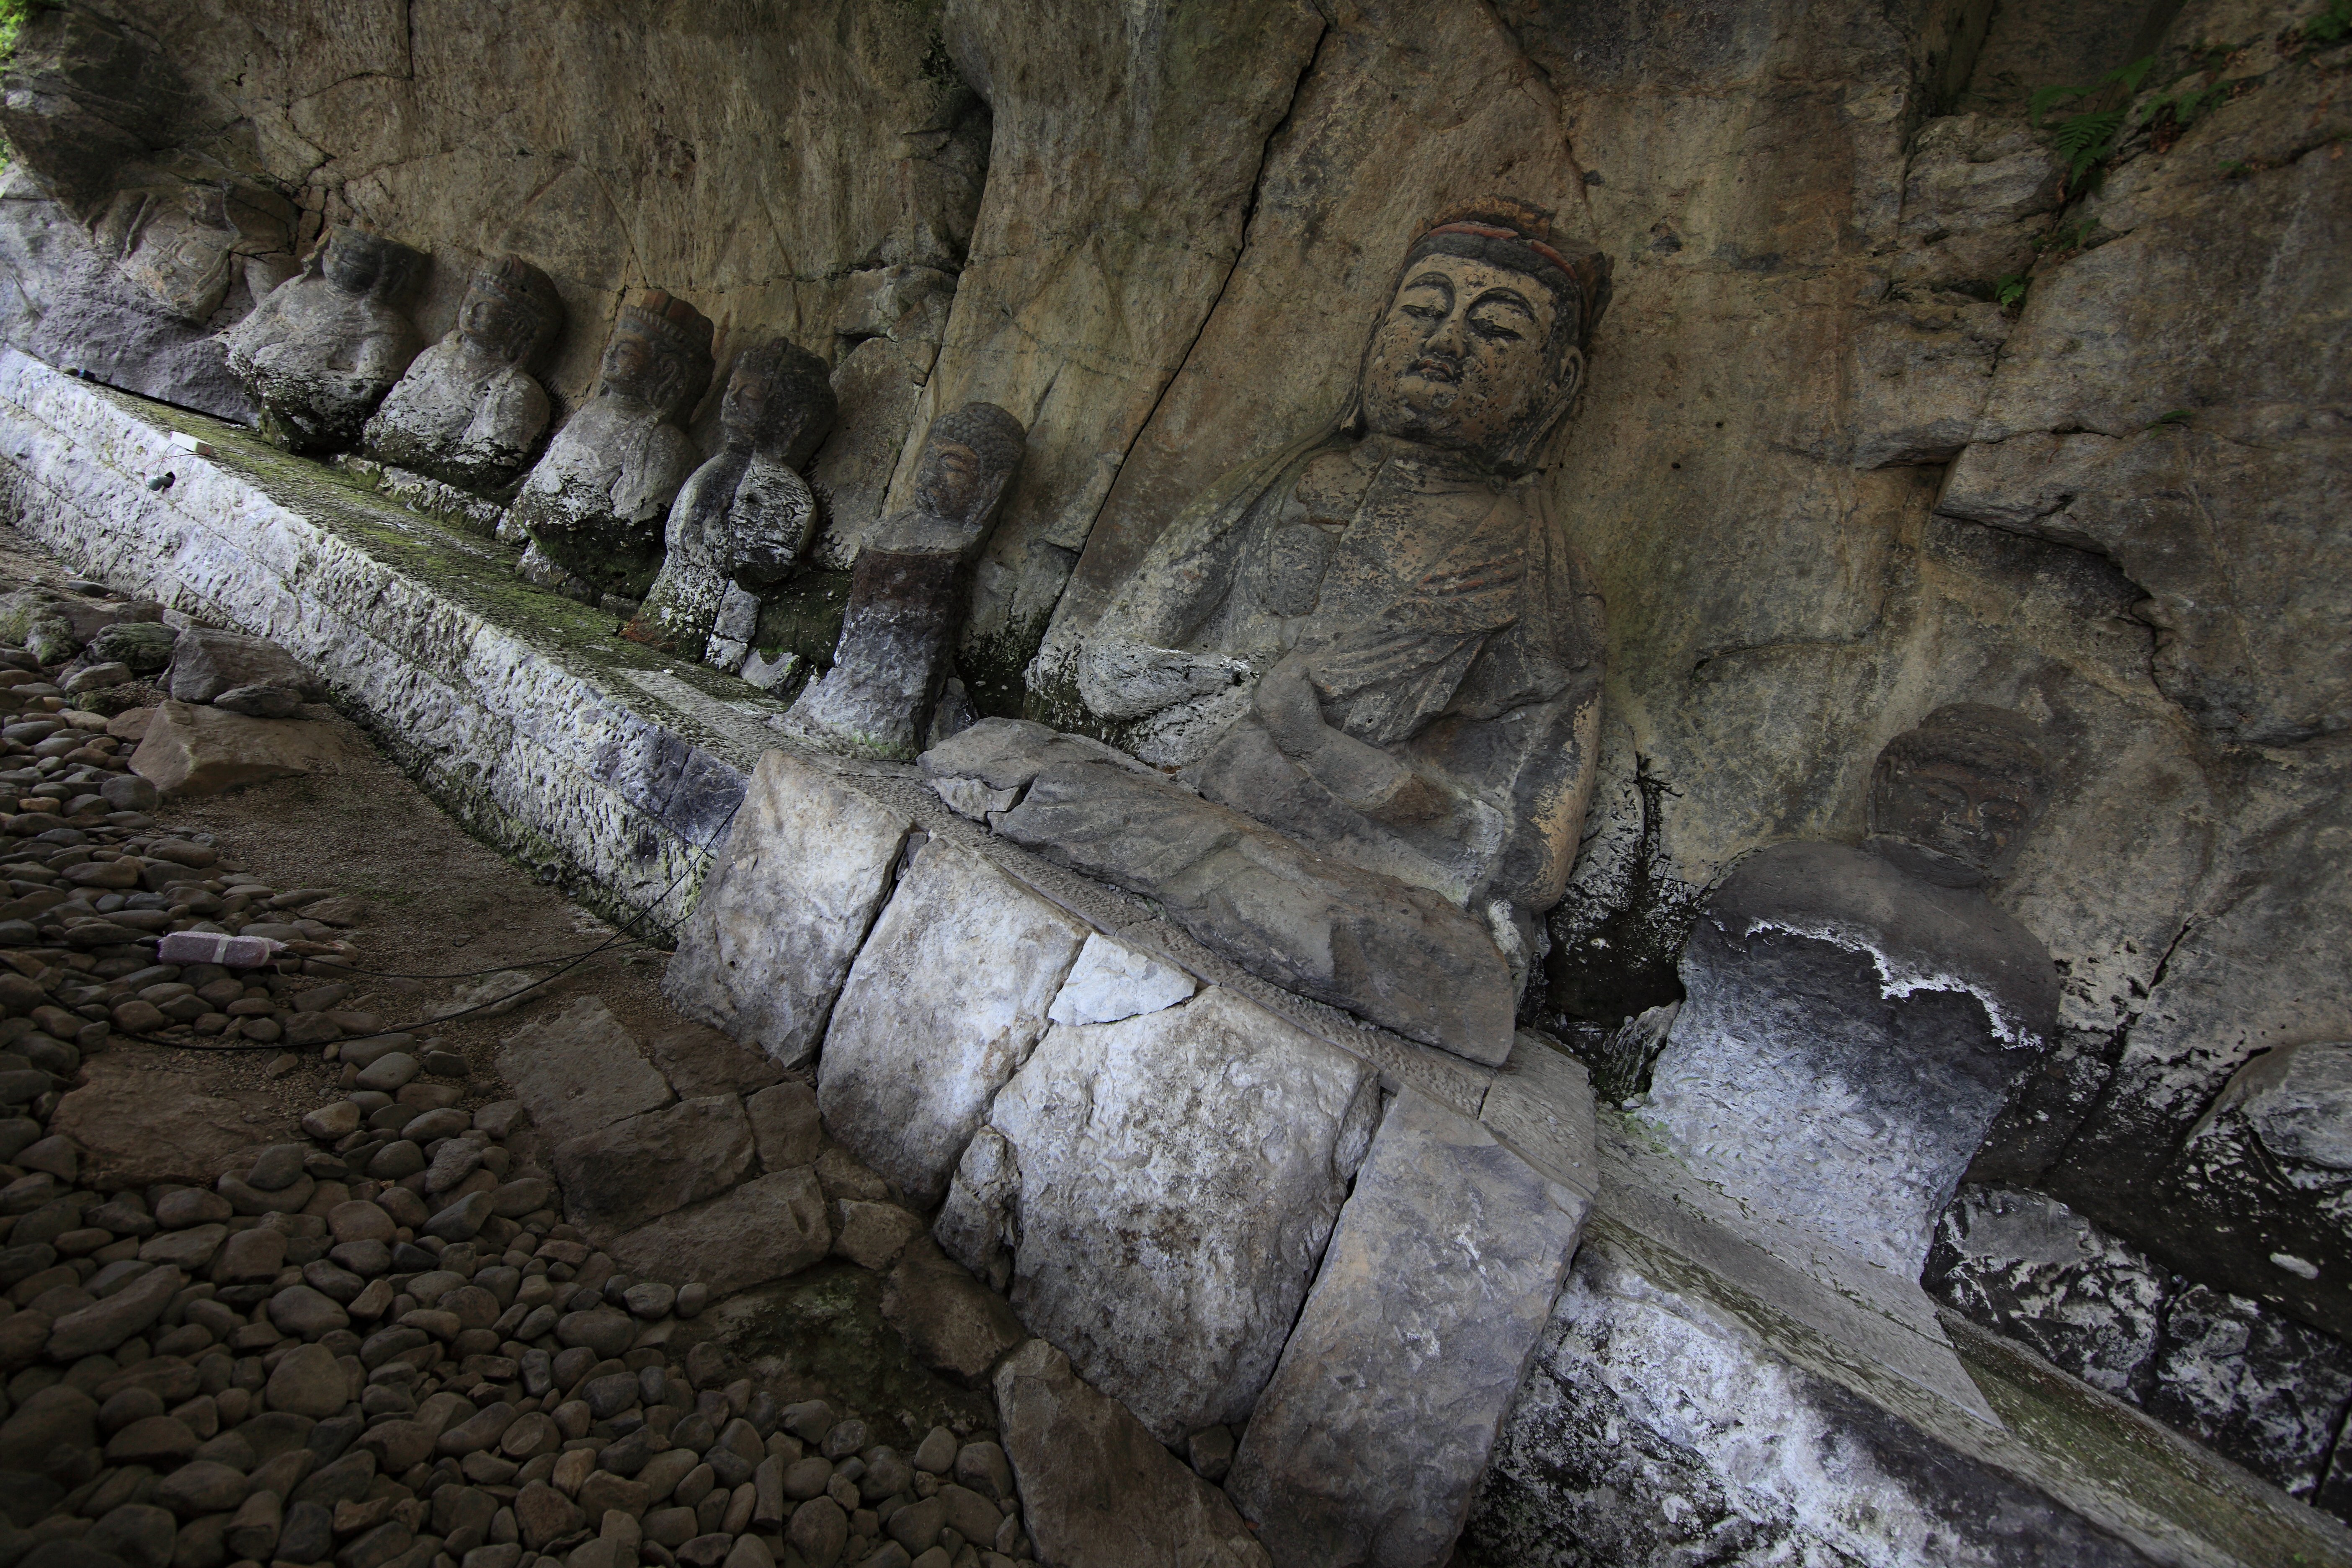
rock, formation, cave, high, geology, 5d, hires, markii, hi, res, resolution, landform, geographical feature